Public services in Toronto

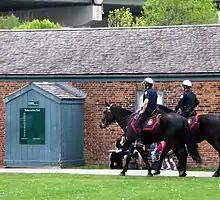
Mounted officers of the Toronto Police Service, one of three emergency service providers operated by the municipal government.

Emergency services in the city include the Toronto Fire Services, and the Toronto Paramedic Services. Toronto Fire Services provides fire protection and first-response emergency medical assistance, the Toronto Paramedic Services provides emergency medical services. The Toronto Fire Services, in collaboration with the Toronto Paramedic Services, and the Toronto Police Service, also operates the Heavy Urban Search and Rescue unit, an urban search and rescue response team.